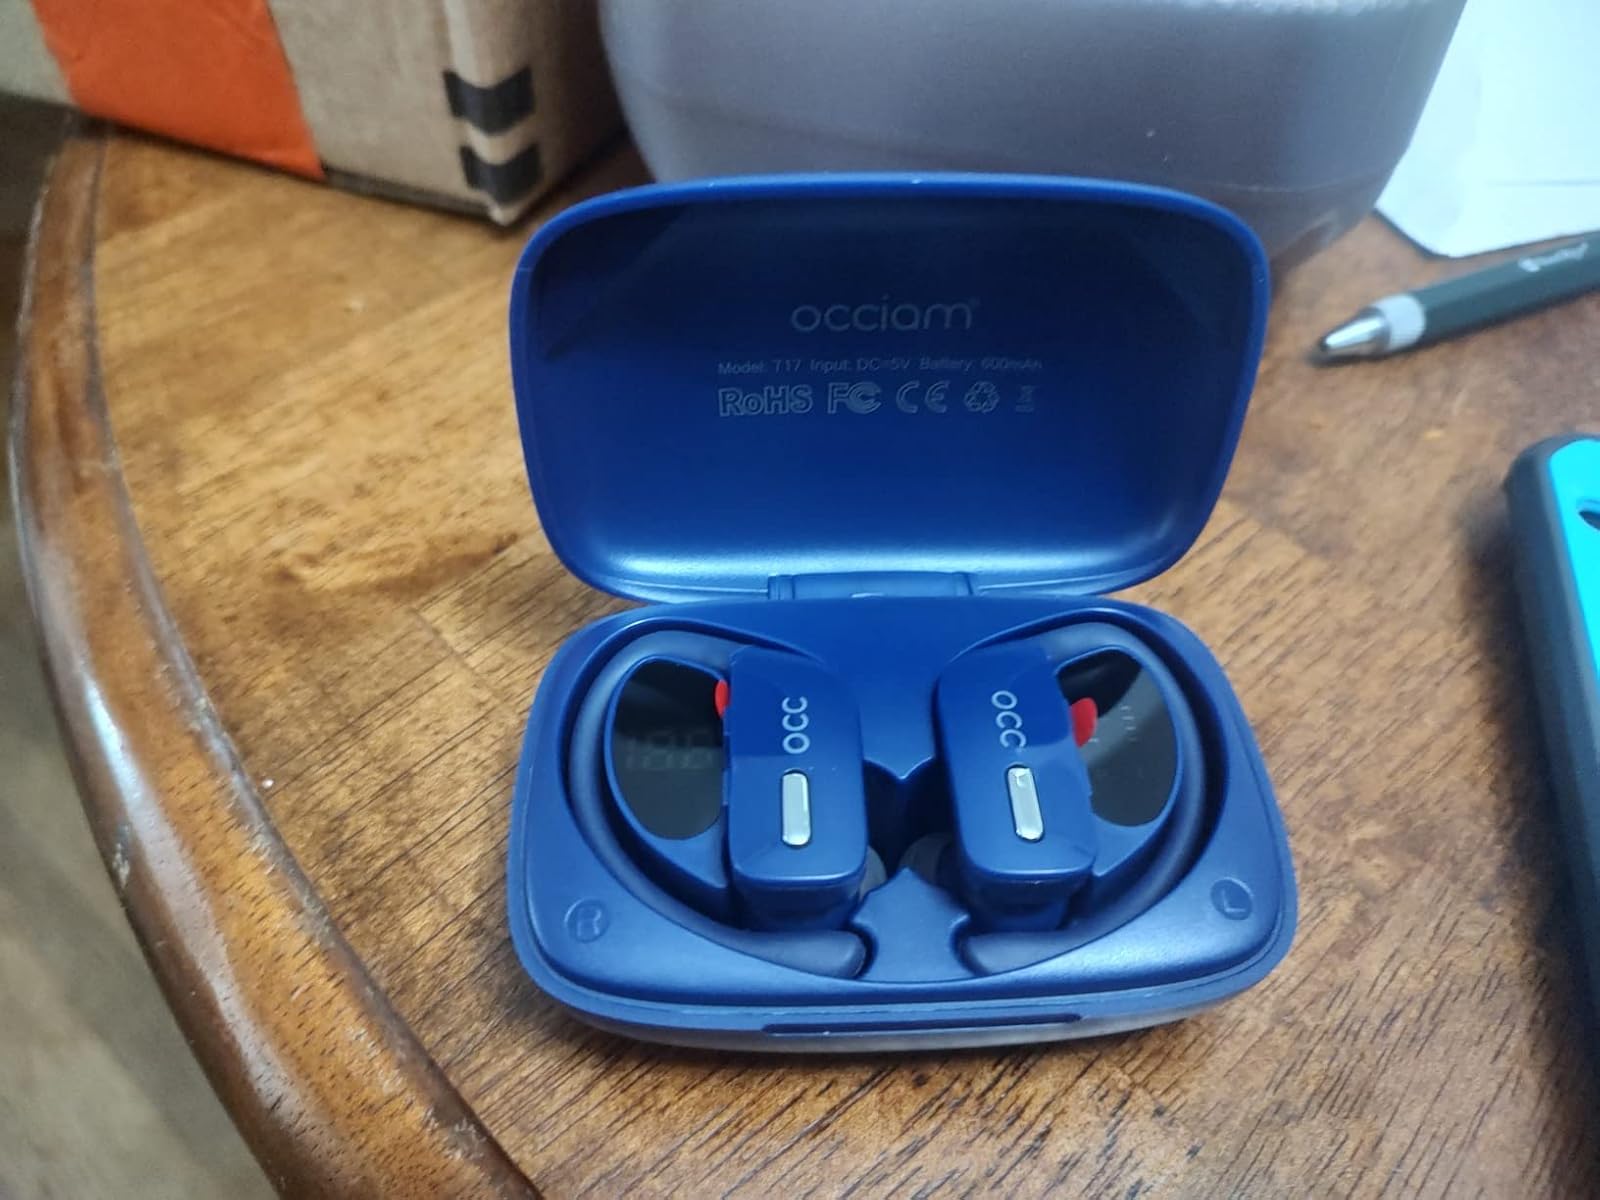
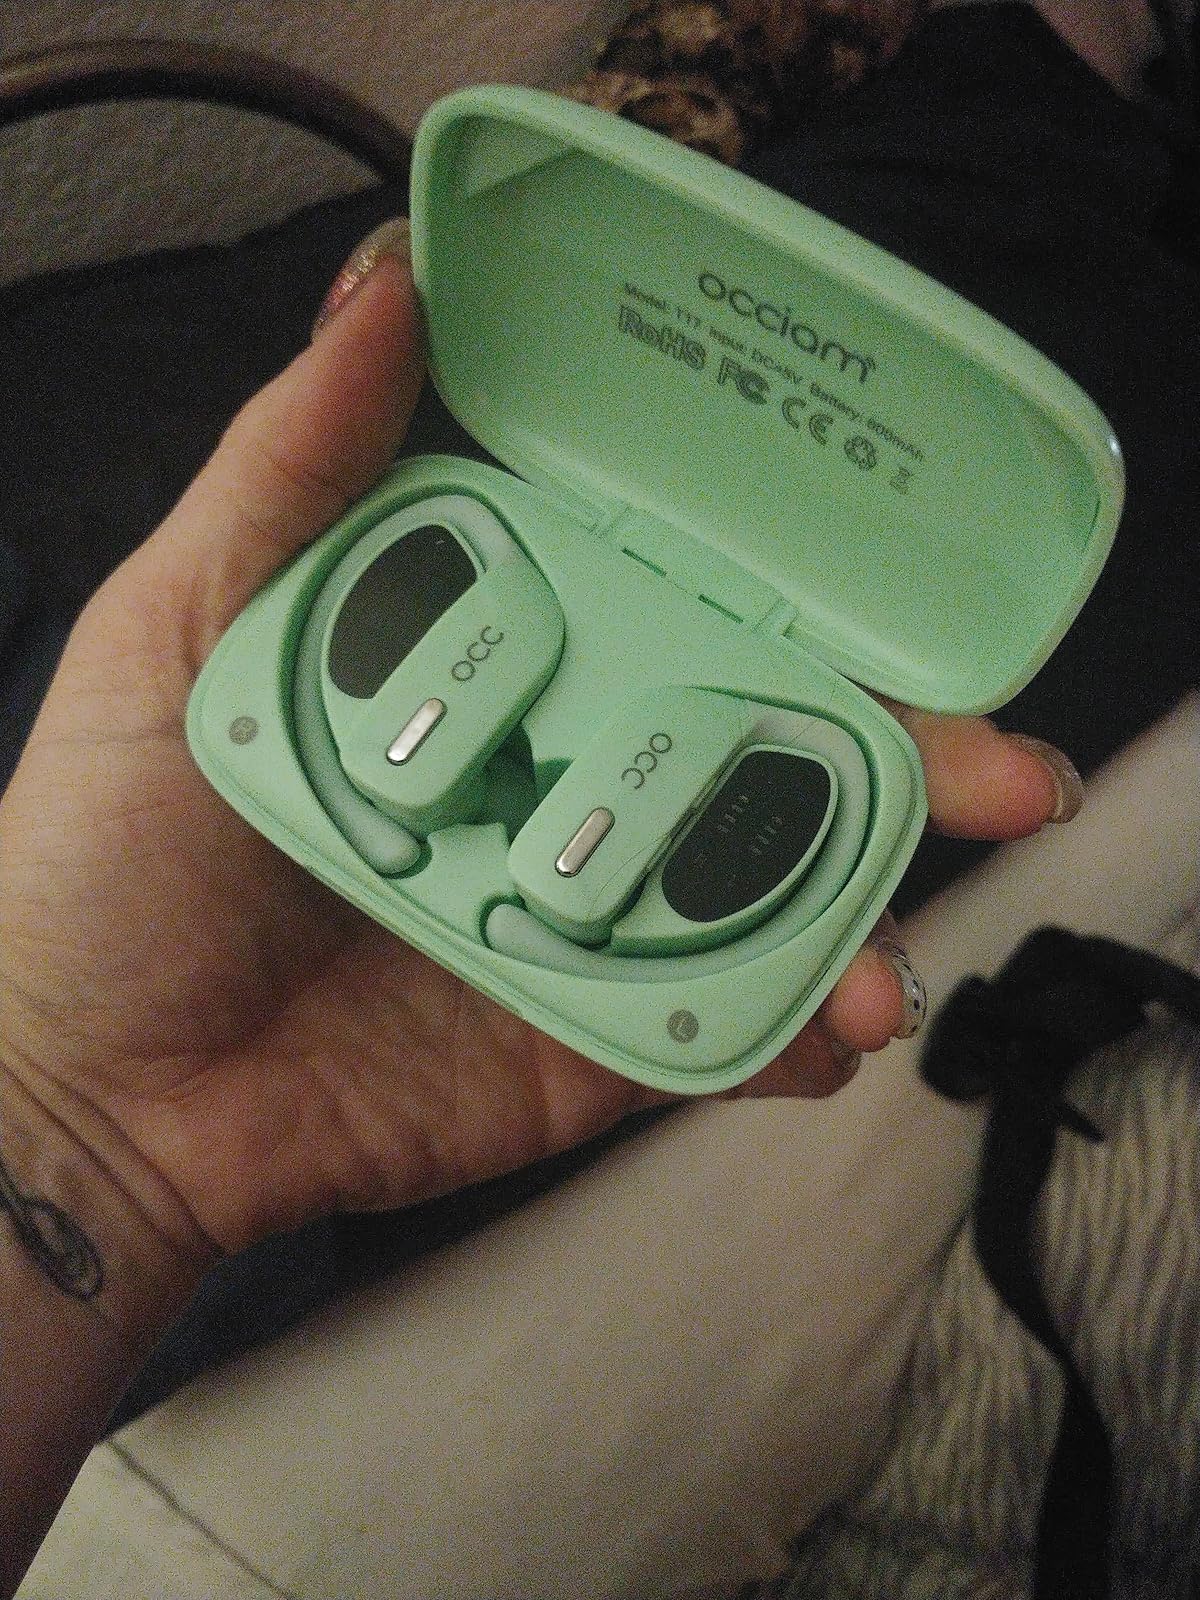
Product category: earbuds
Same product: no